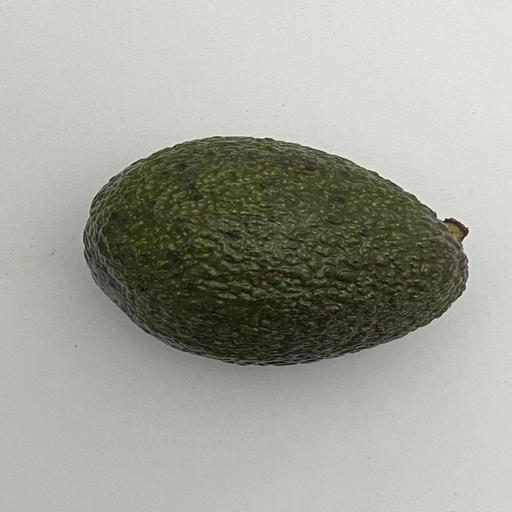
Crop type: Avocado